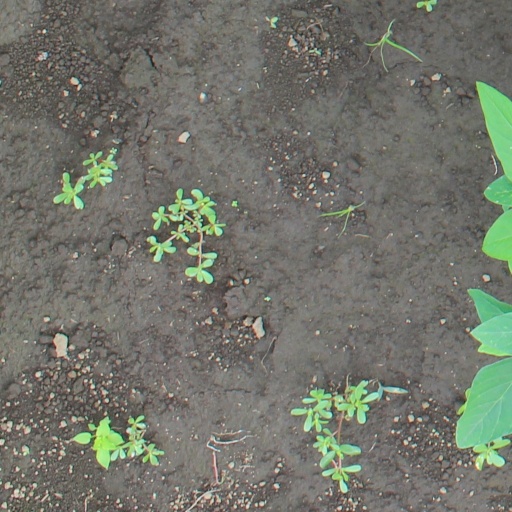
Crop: soybean